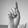
ASL letter: D